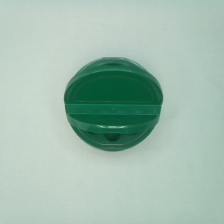
Color: green
Cap type: dual flip-top cap